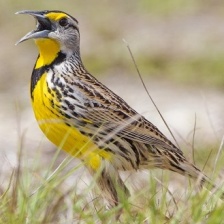
Species: EASTERN MEADOWLARK
Scientific name: STURNELLA MAGNA